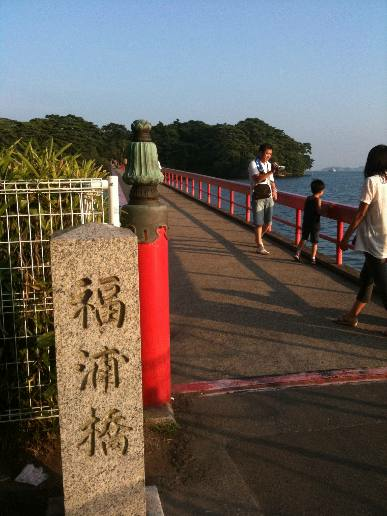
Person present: Yes